List of songs recorded by the Linda Lindas

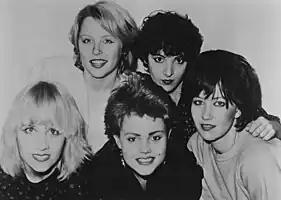
The Linda Lindas covered "Tonite" by the Go-Go's for a 2022 single.

American rock band the Linda Lindas have recorded songs for one studio album, two extended plays (EPs), multiple singles, and other album appearances. The band consists of guitarist Lucia de la Garza, drummer Mila de la Garza, guitarist Bela Salazar and bassist Eloise Wong. Along with their main catalog, the Linda Lindas have appeared on one cover, one remix, and one tribute album, as well as soundtracks. Among the songs, eight are covers, and most were produced by Carlos de la Garza, the father of band members Lucia and Mila.